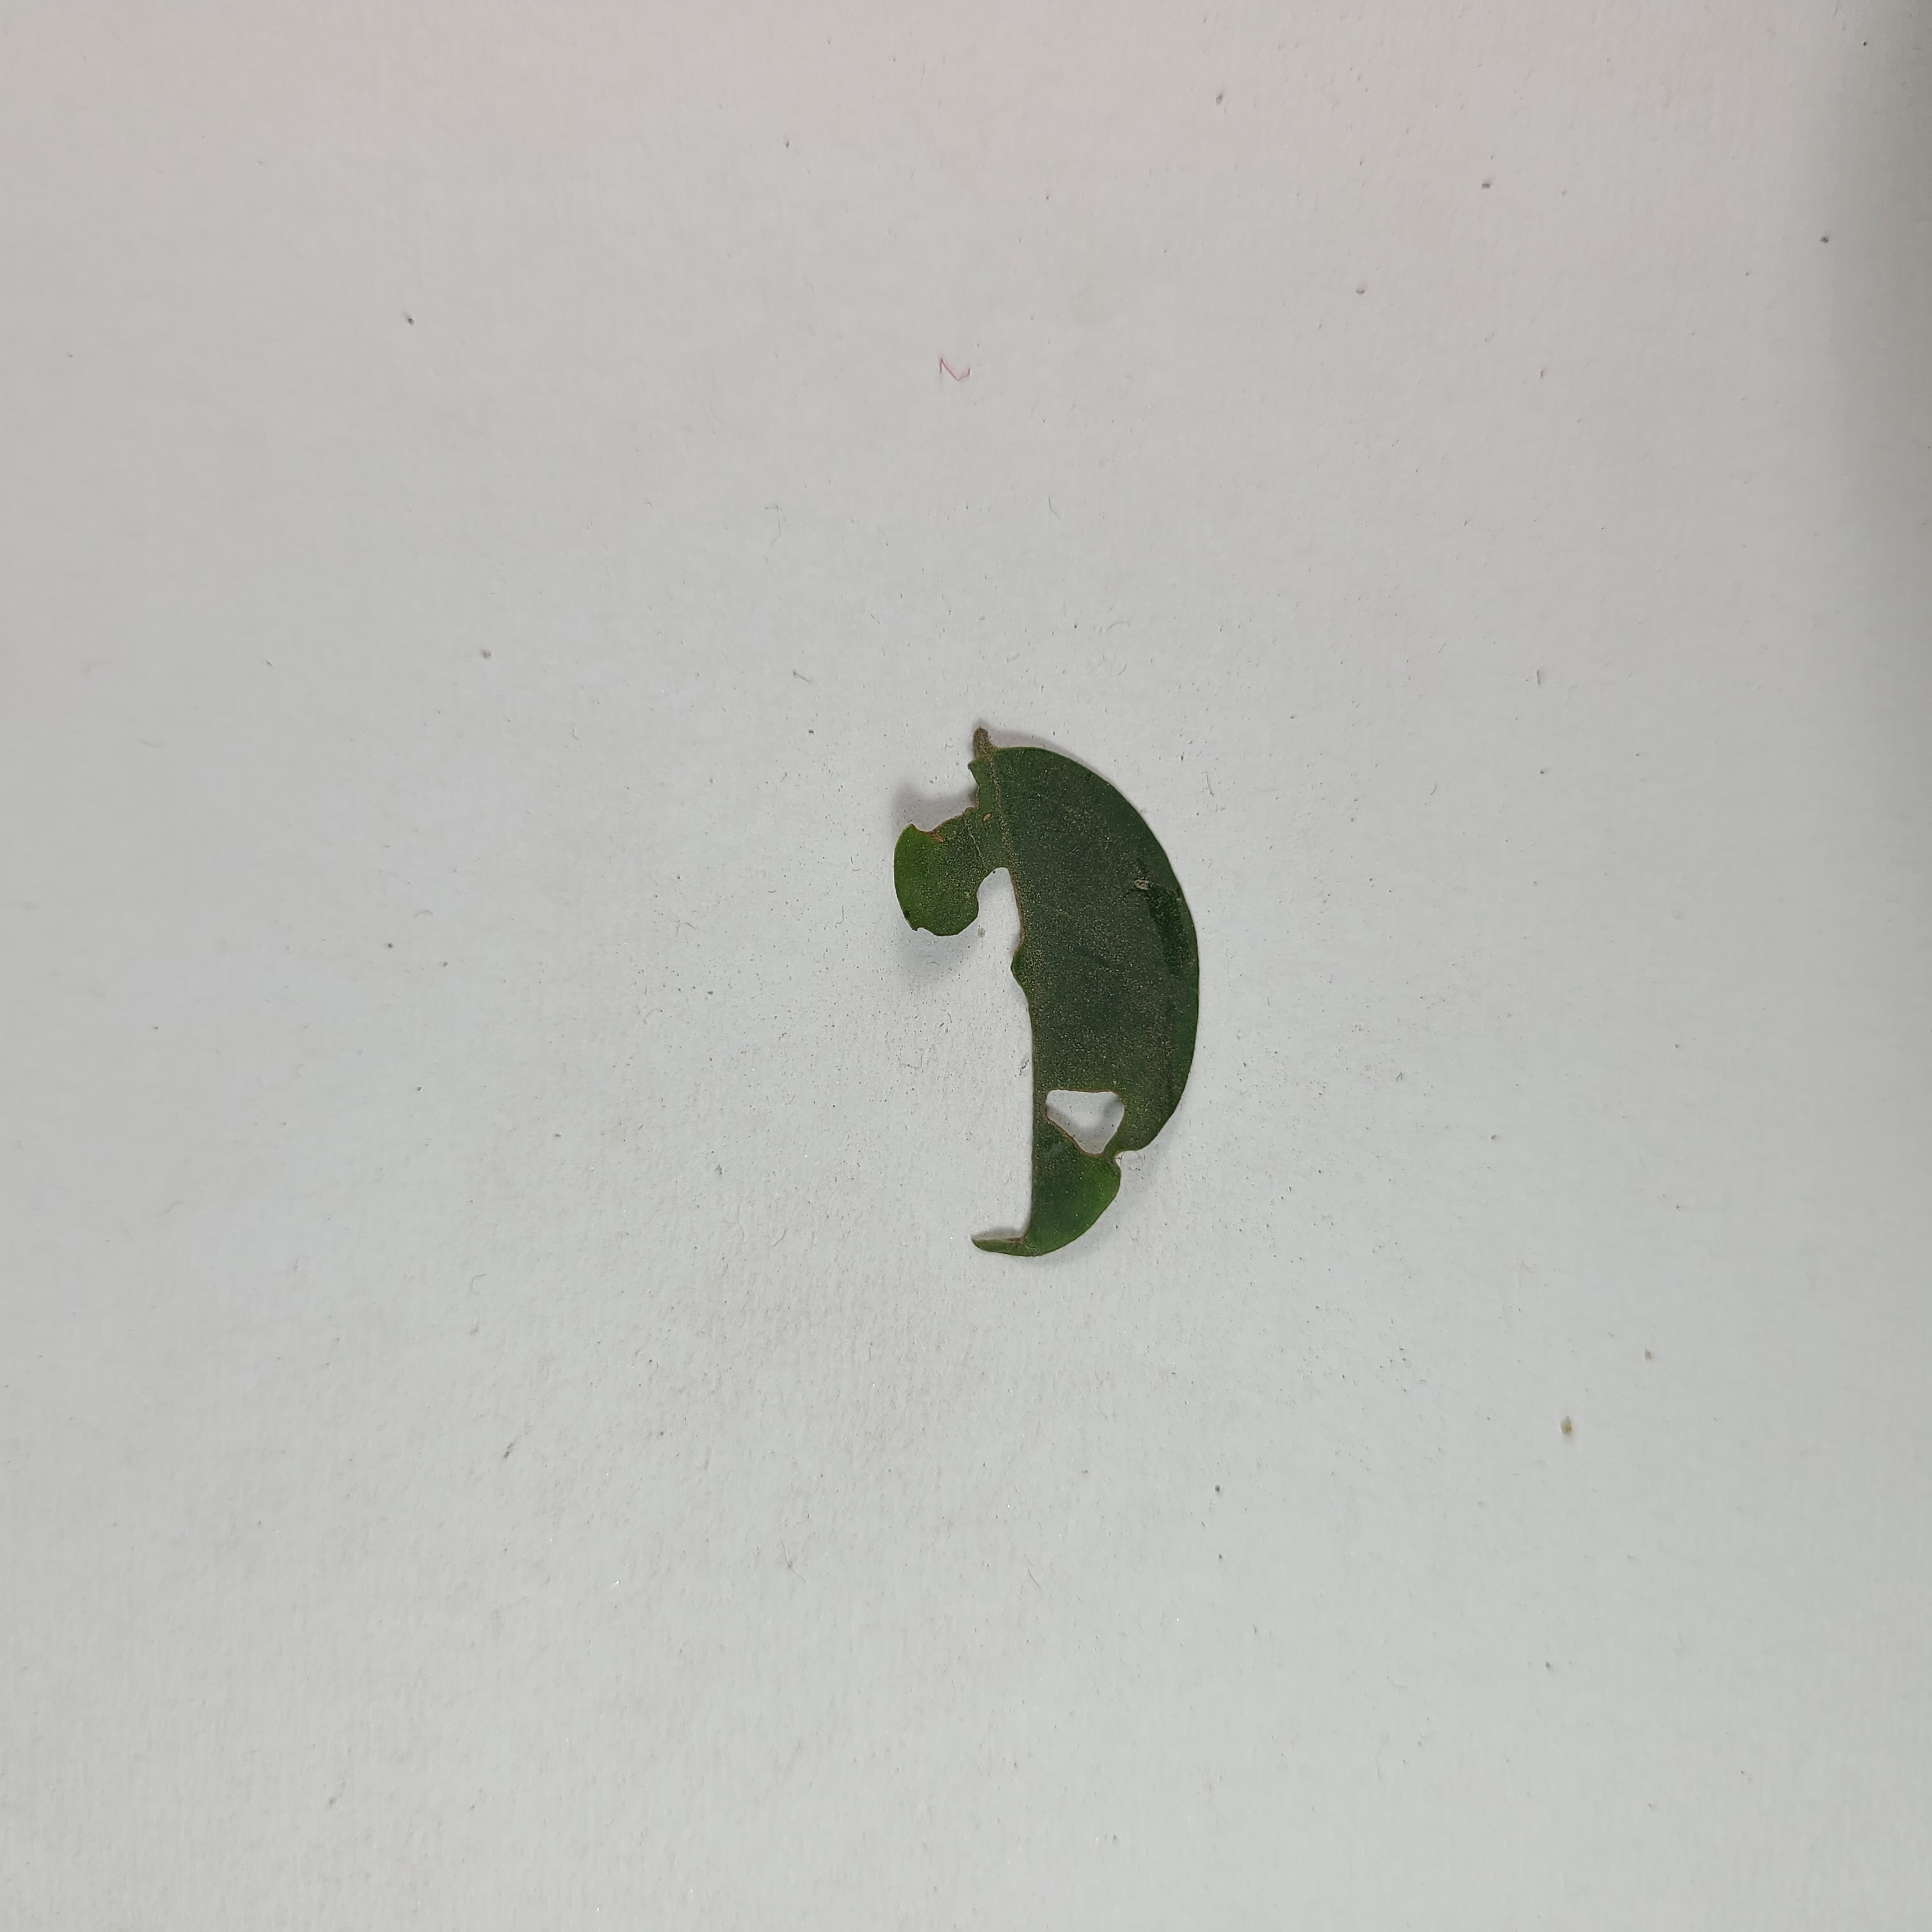
Label: Insect Hole leaves